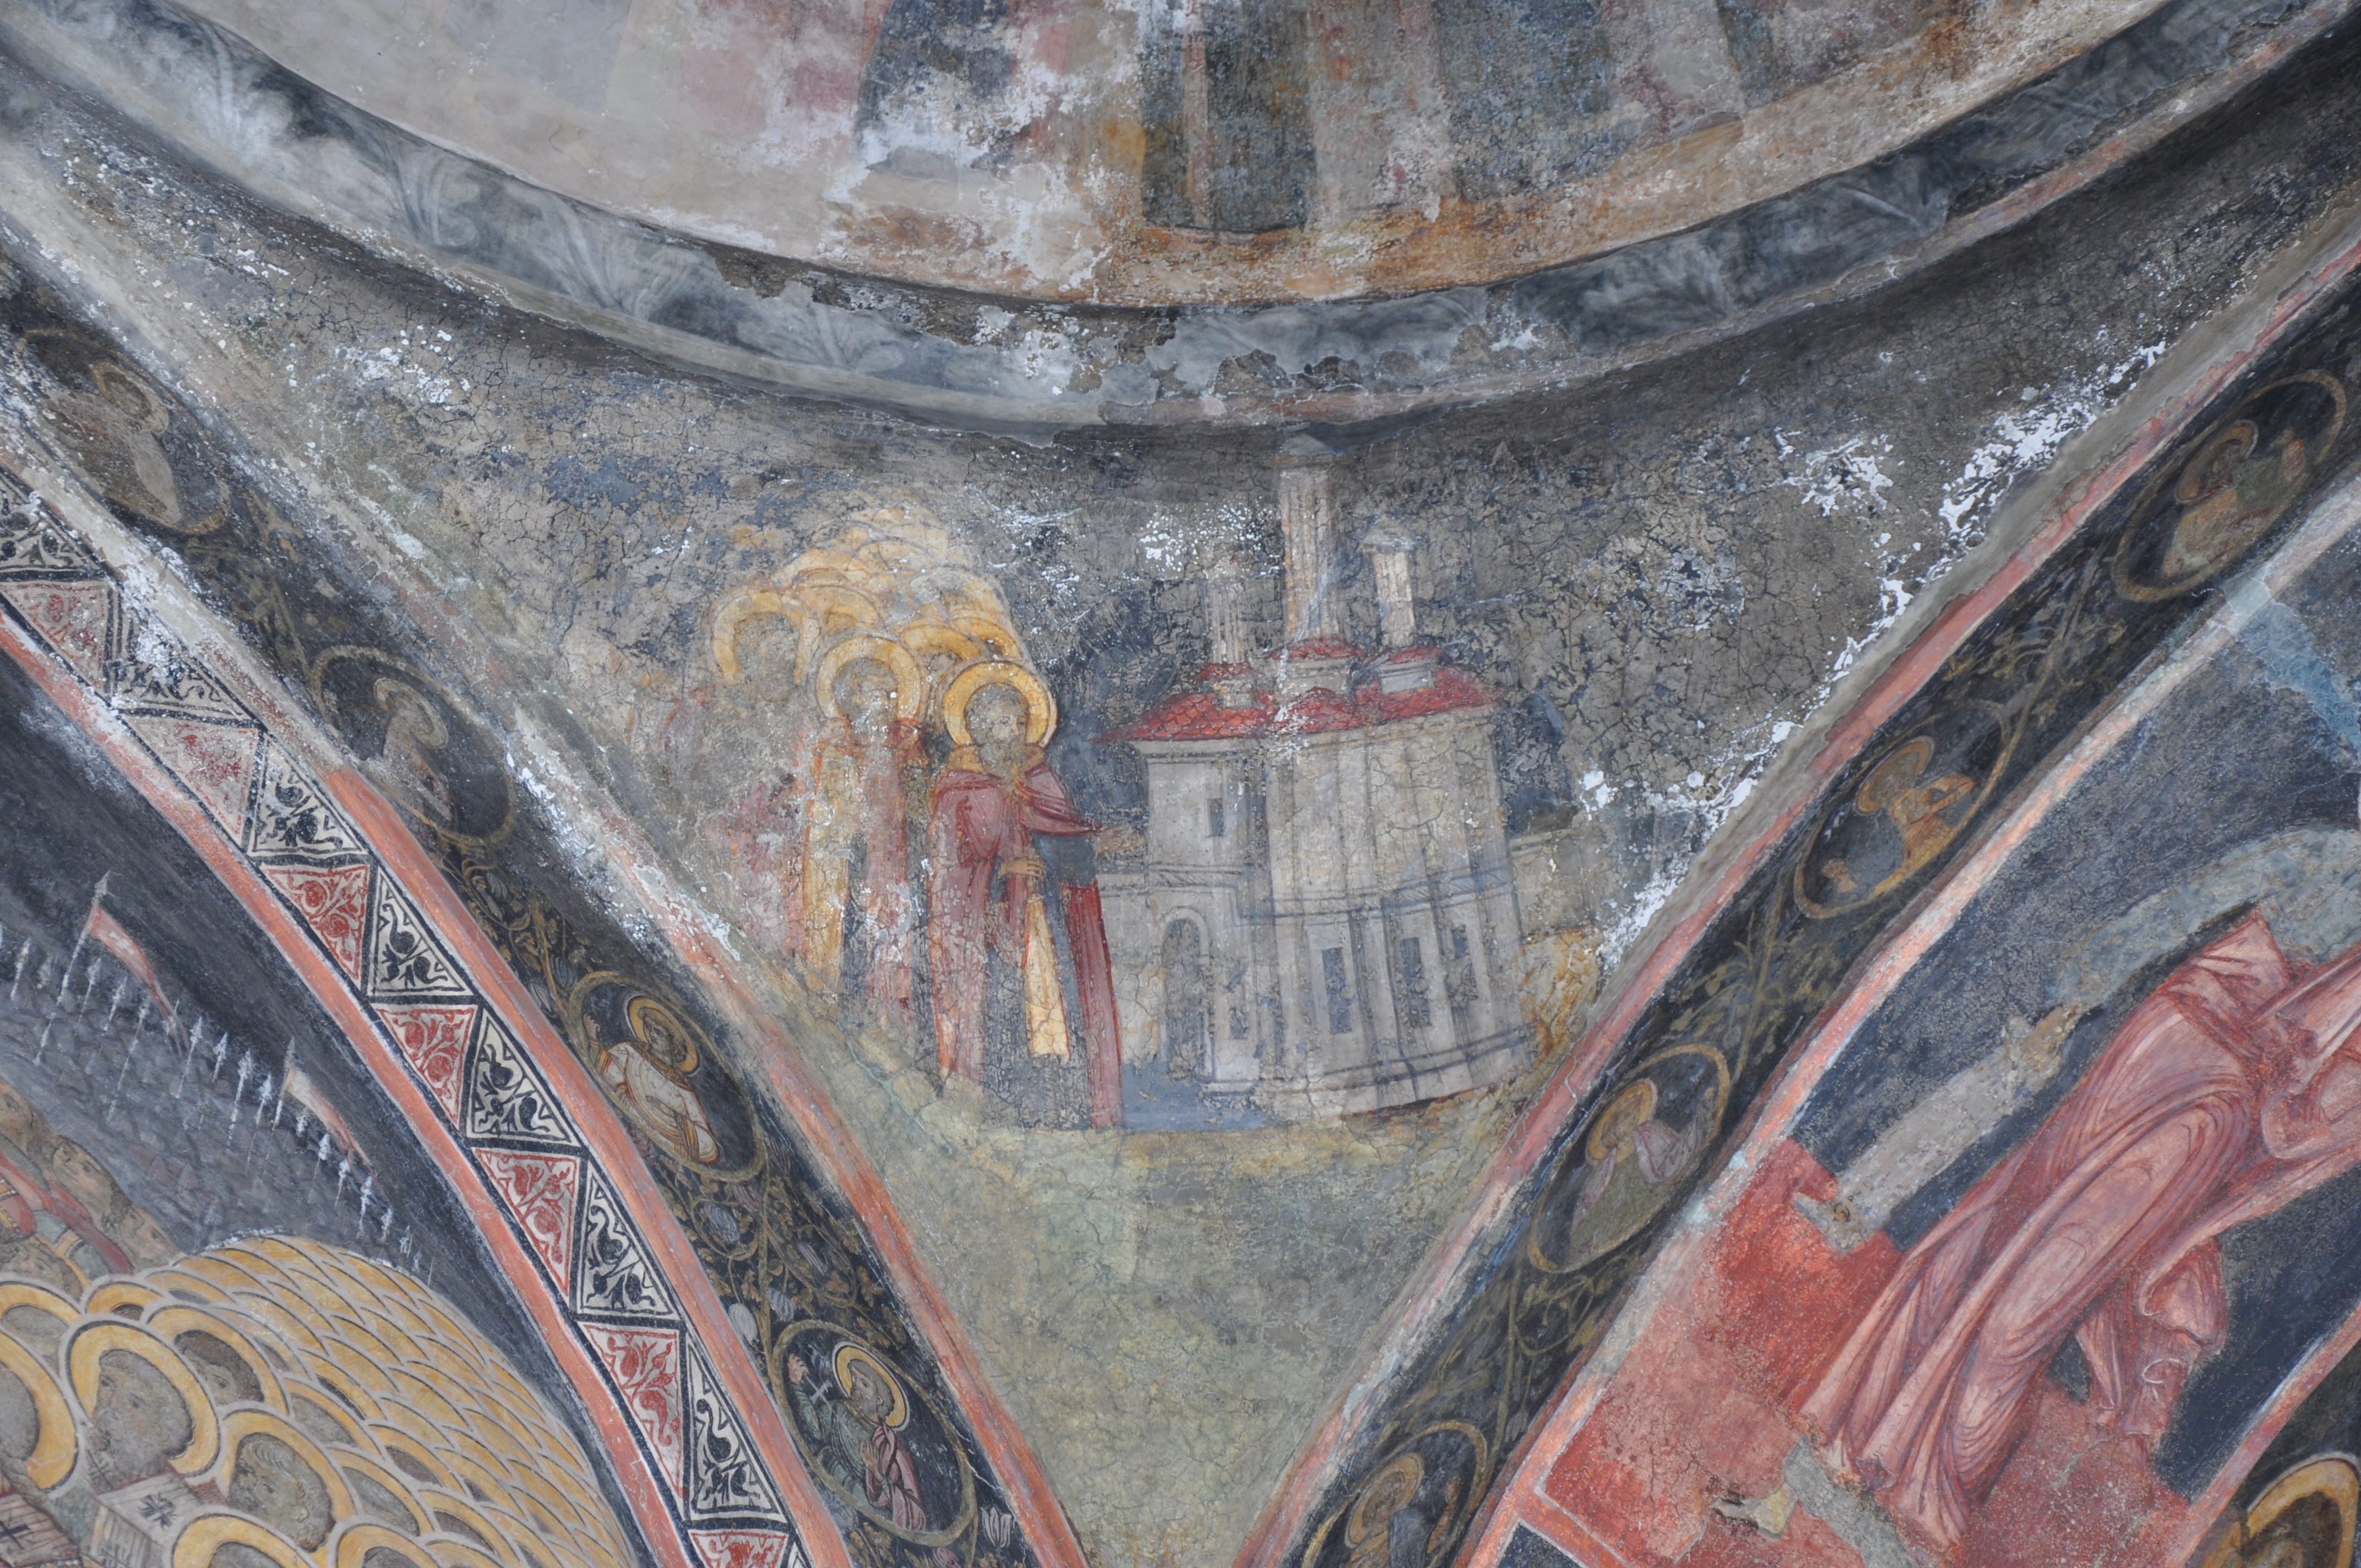
architecture, photography, photo, church, photos, free, art, cool image, de, temple, fotografie, style, orthodox, carving, romania, bucharest, biserica, arhitectura, orthodoxy, romanian, bucuresti, brancovenesc, cretulescu, kretzulescu, kretulescu, cretzulescu, ancient history